Belem Prison

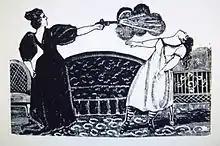
Maria Villa depicted shooting her rival for a lover, which she was sentenced twenty years in Belén Prison

Villa was a prostitute who was sentenced to twenty years in Belém Prison. The story reads like a melodrama. María and another prostitute were lovers of the same man. The other prostitute publicly humiliated Villa and called into question her honor. The two fought many times publicly over the man. The tale ends with Villa killing the other prostitute. This case was controversial and a hot topic because Villa herself had used a gun to restore her honor by killing the other prostitute. In that era, prostitutes were by definition women without honor. Women with honor relied on men to restore their honor when it had been called into question. Villa had broken the social norms of the time and was punished harshly for her crime. Villa attempted to defend herself in court and was unsuccessful at playing the victim card to get out of the murder charges. Her sentence was the harshest given to a woman; judges had never sentenced a woman to death previously, she received twenty years in Belem.